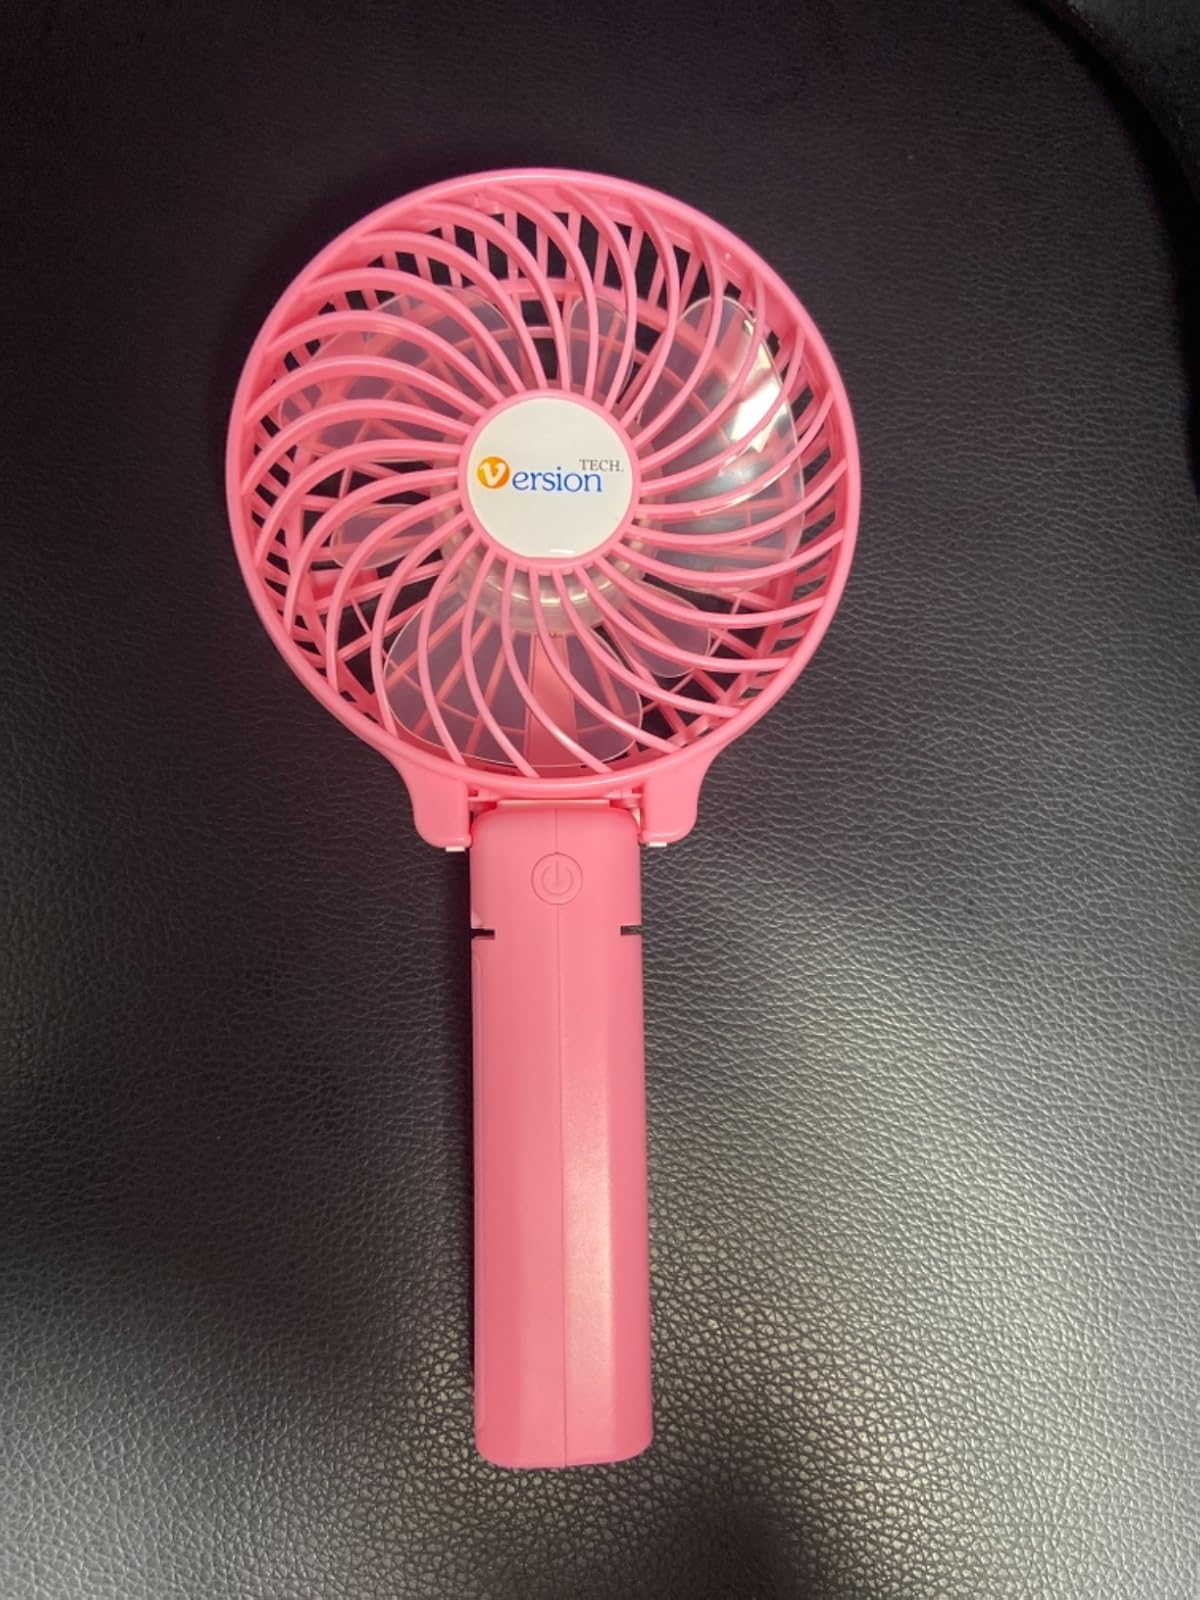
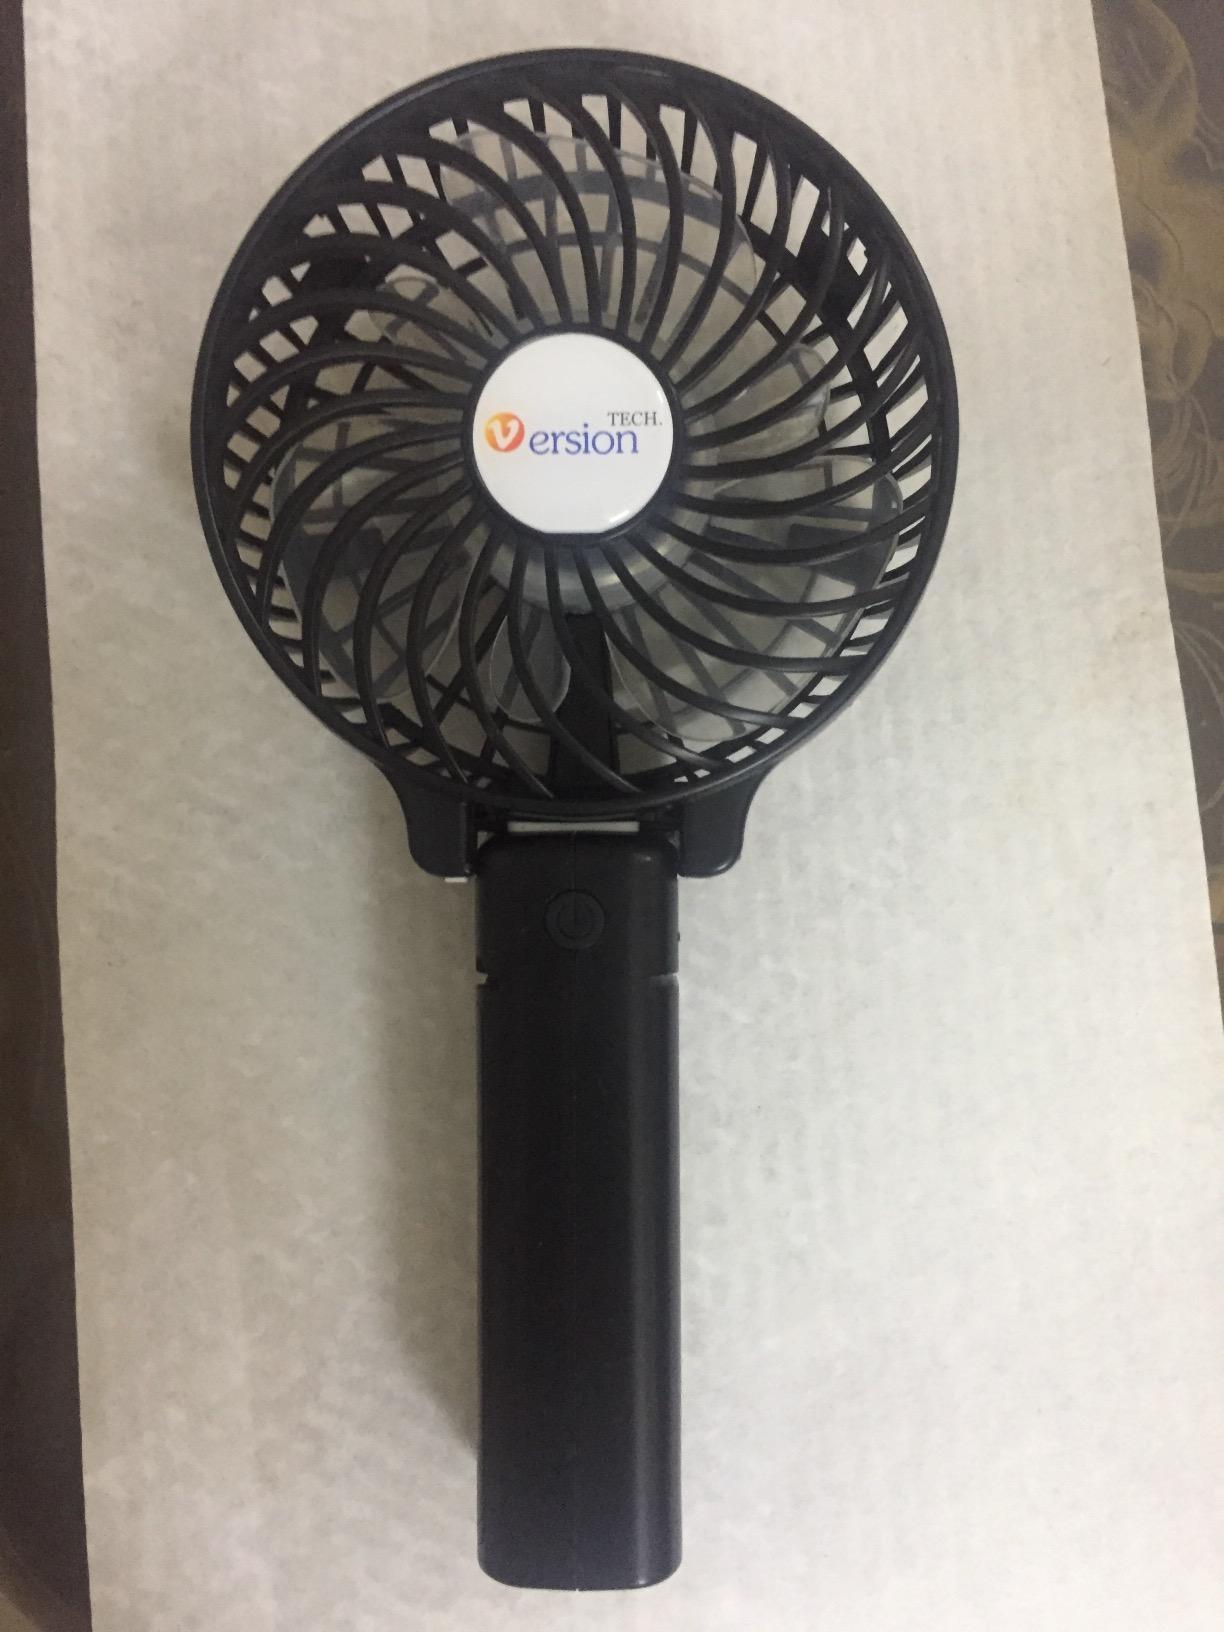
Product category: fan
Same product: no